Bontebok National Park

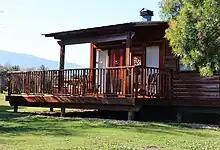
Cabin in the park

All accommodation is located at the Lang Elsie's Kraal Rest Camp, on the banks of the Breede River. Fourteen one- and two-bedroom wooden cottages are complemented by multiple camping stands, available with or without electricity points. Stands suitable for caravans are also available. All accommodation booking is through SANParks.